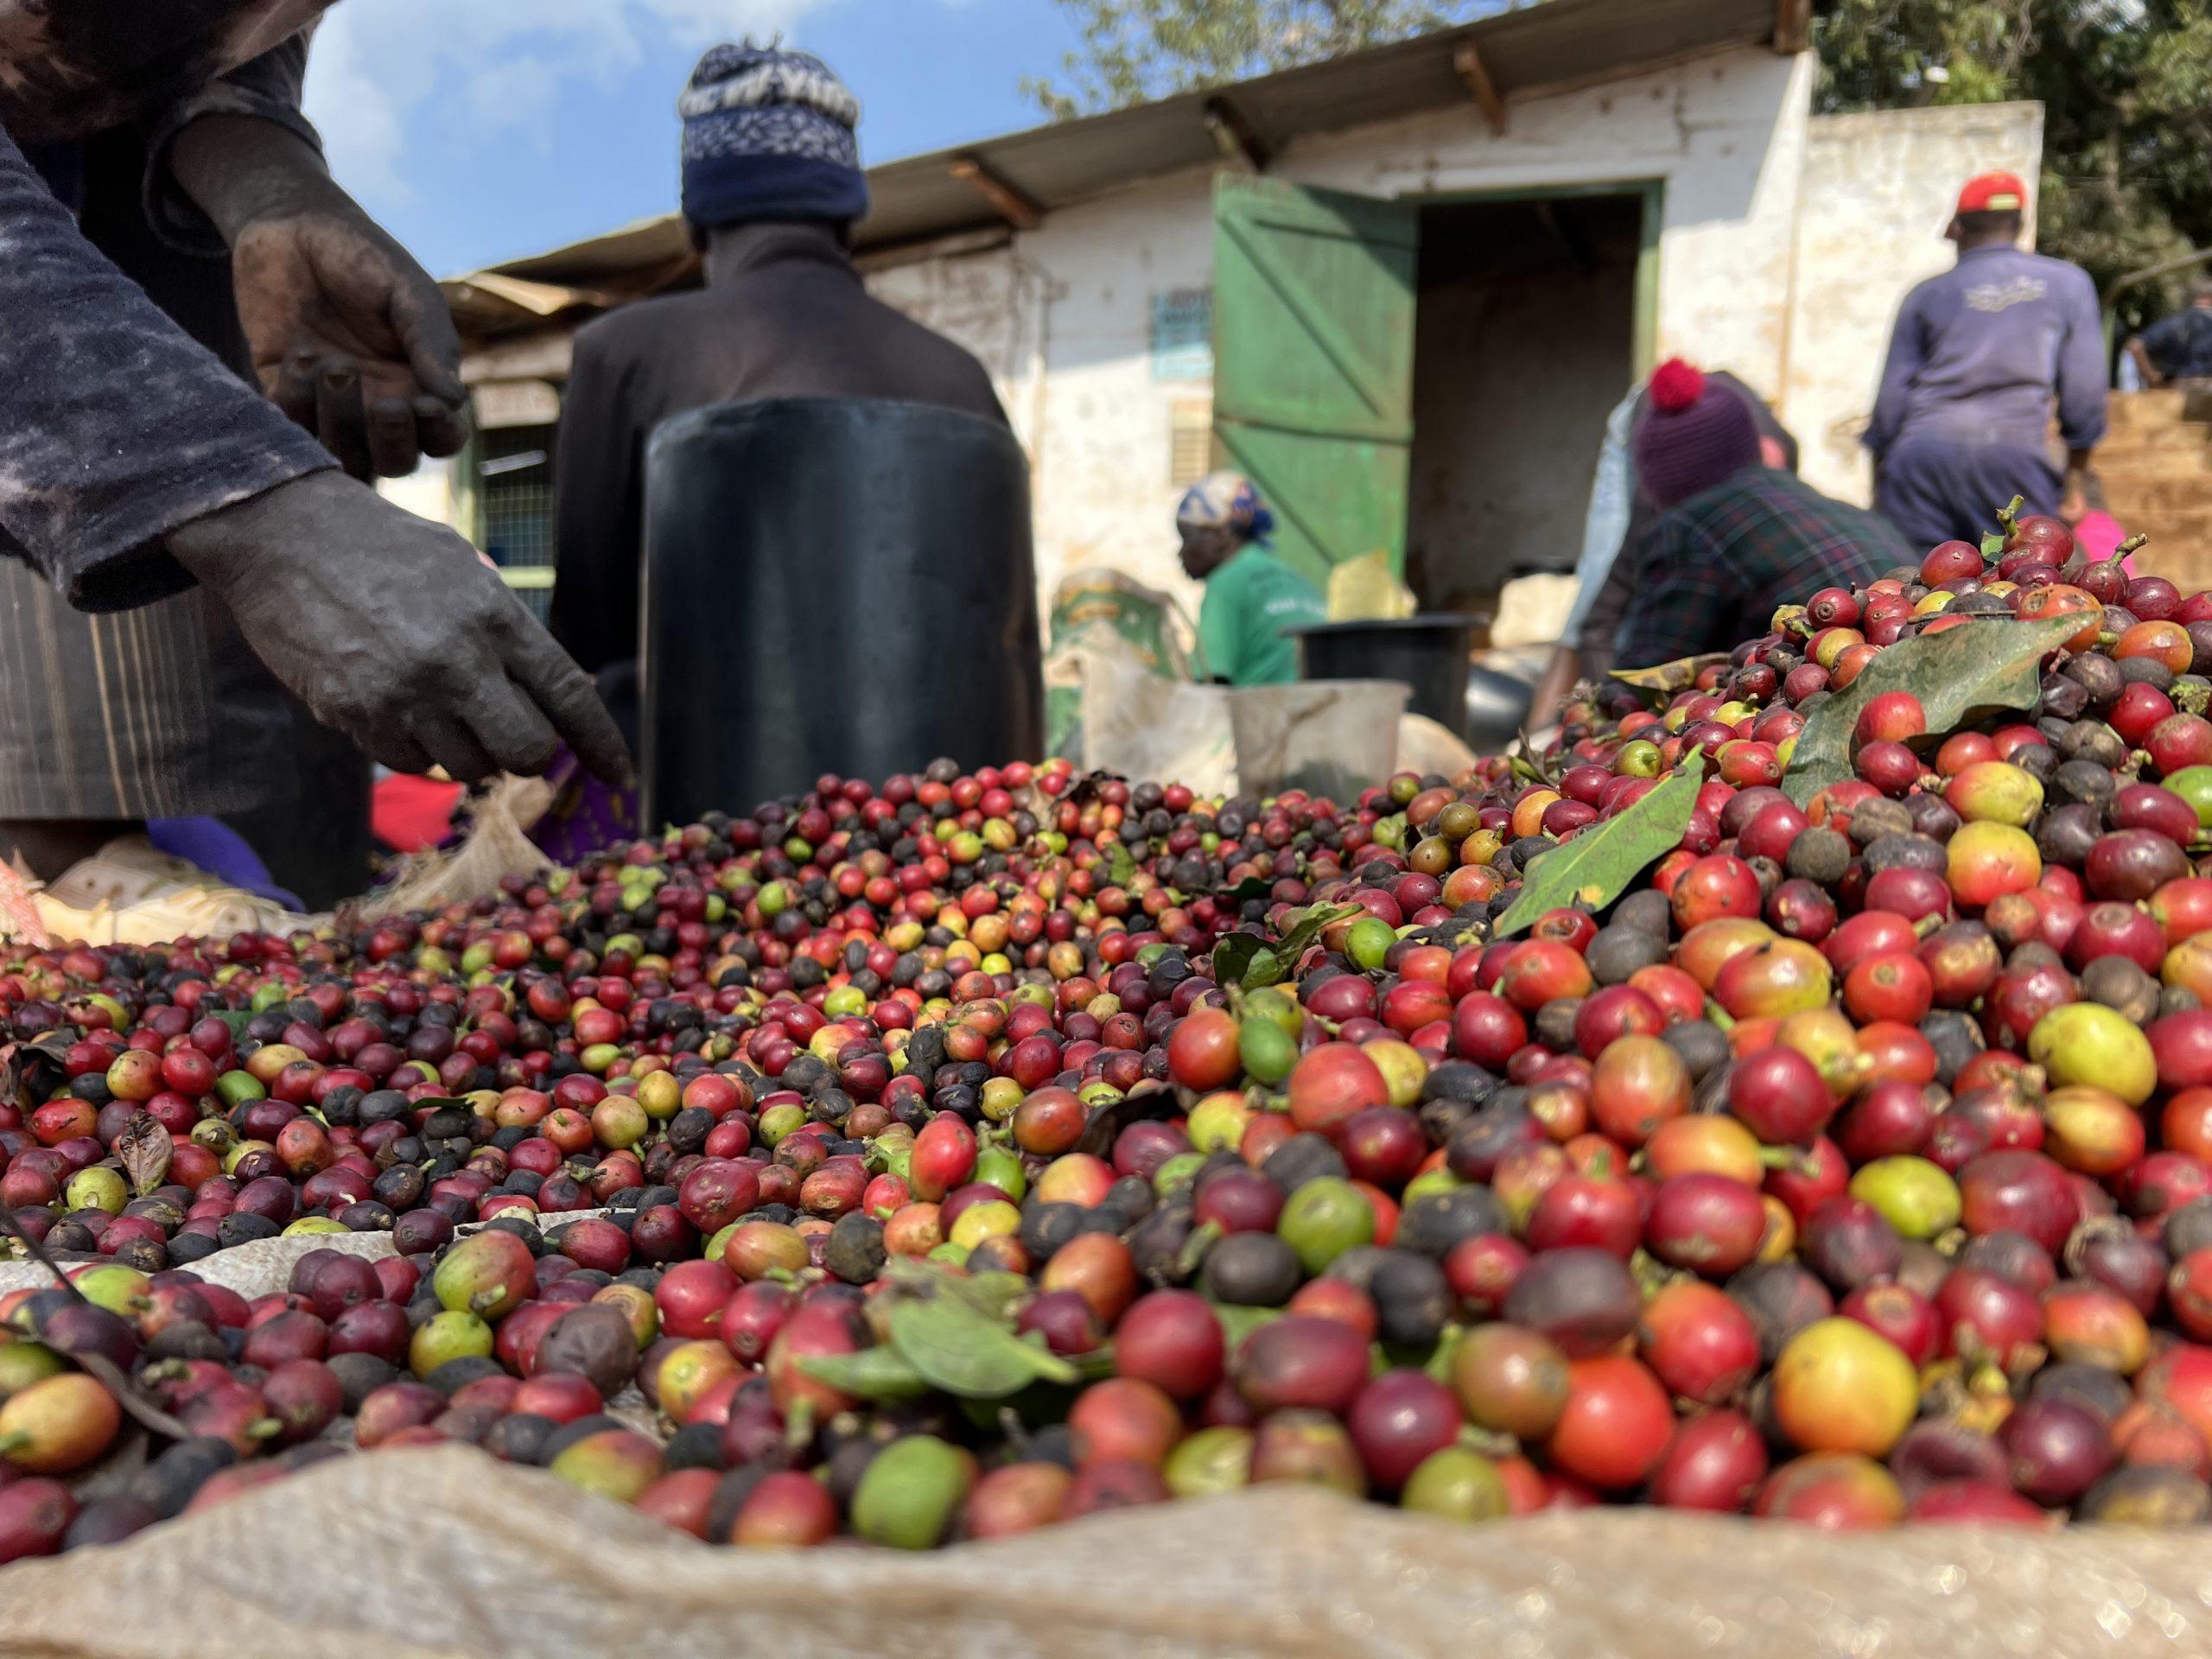
Wakulima wakiendelea na zoezi la kuchambua kahawa zilizokusanywa katika eneo maalumu, na kuzitayarisha tayari kwa ajili ya kuzipanga na kuzipakia katika vyombo maalumu tayari kupelekwa viwandani, kwa ajili ya kuuzwa.